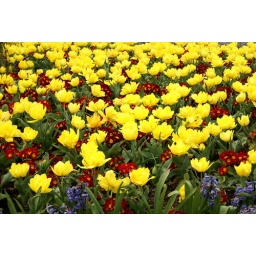
A close shot of yellow flowers, I think this is in St Stephens green park, south of the river